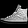
Label: Sneaker